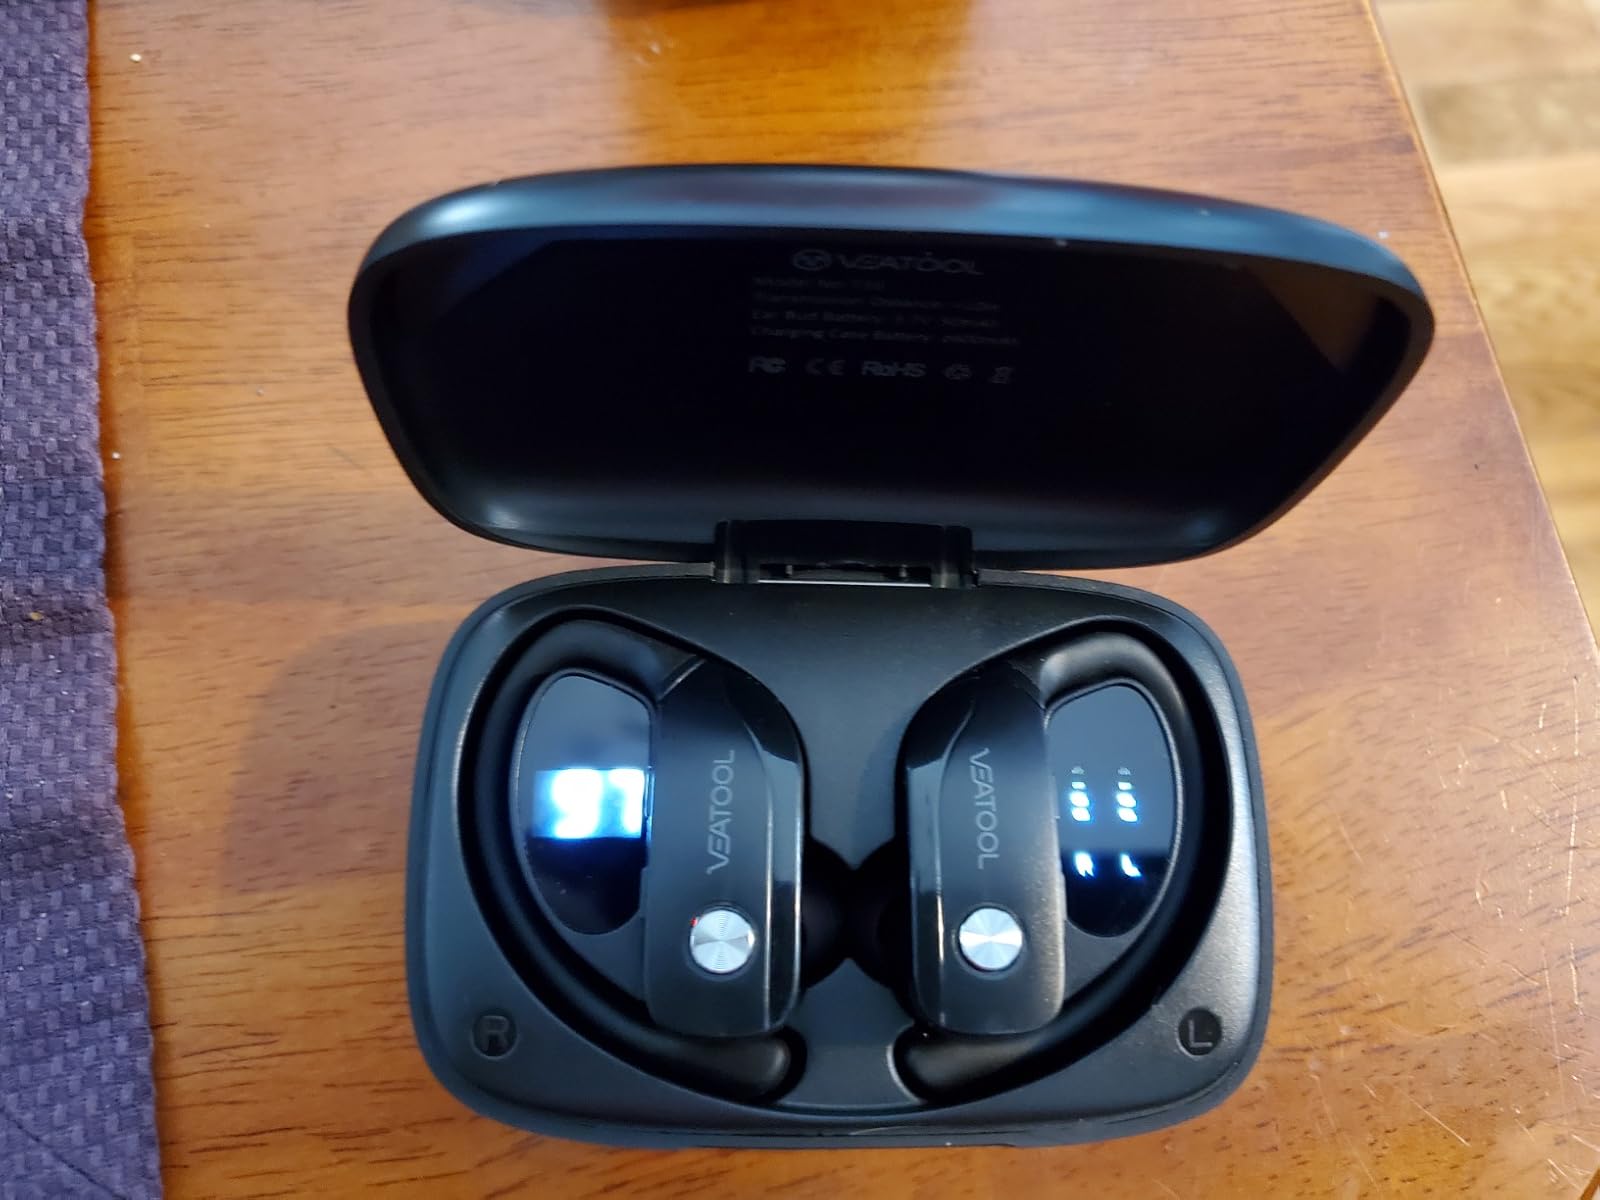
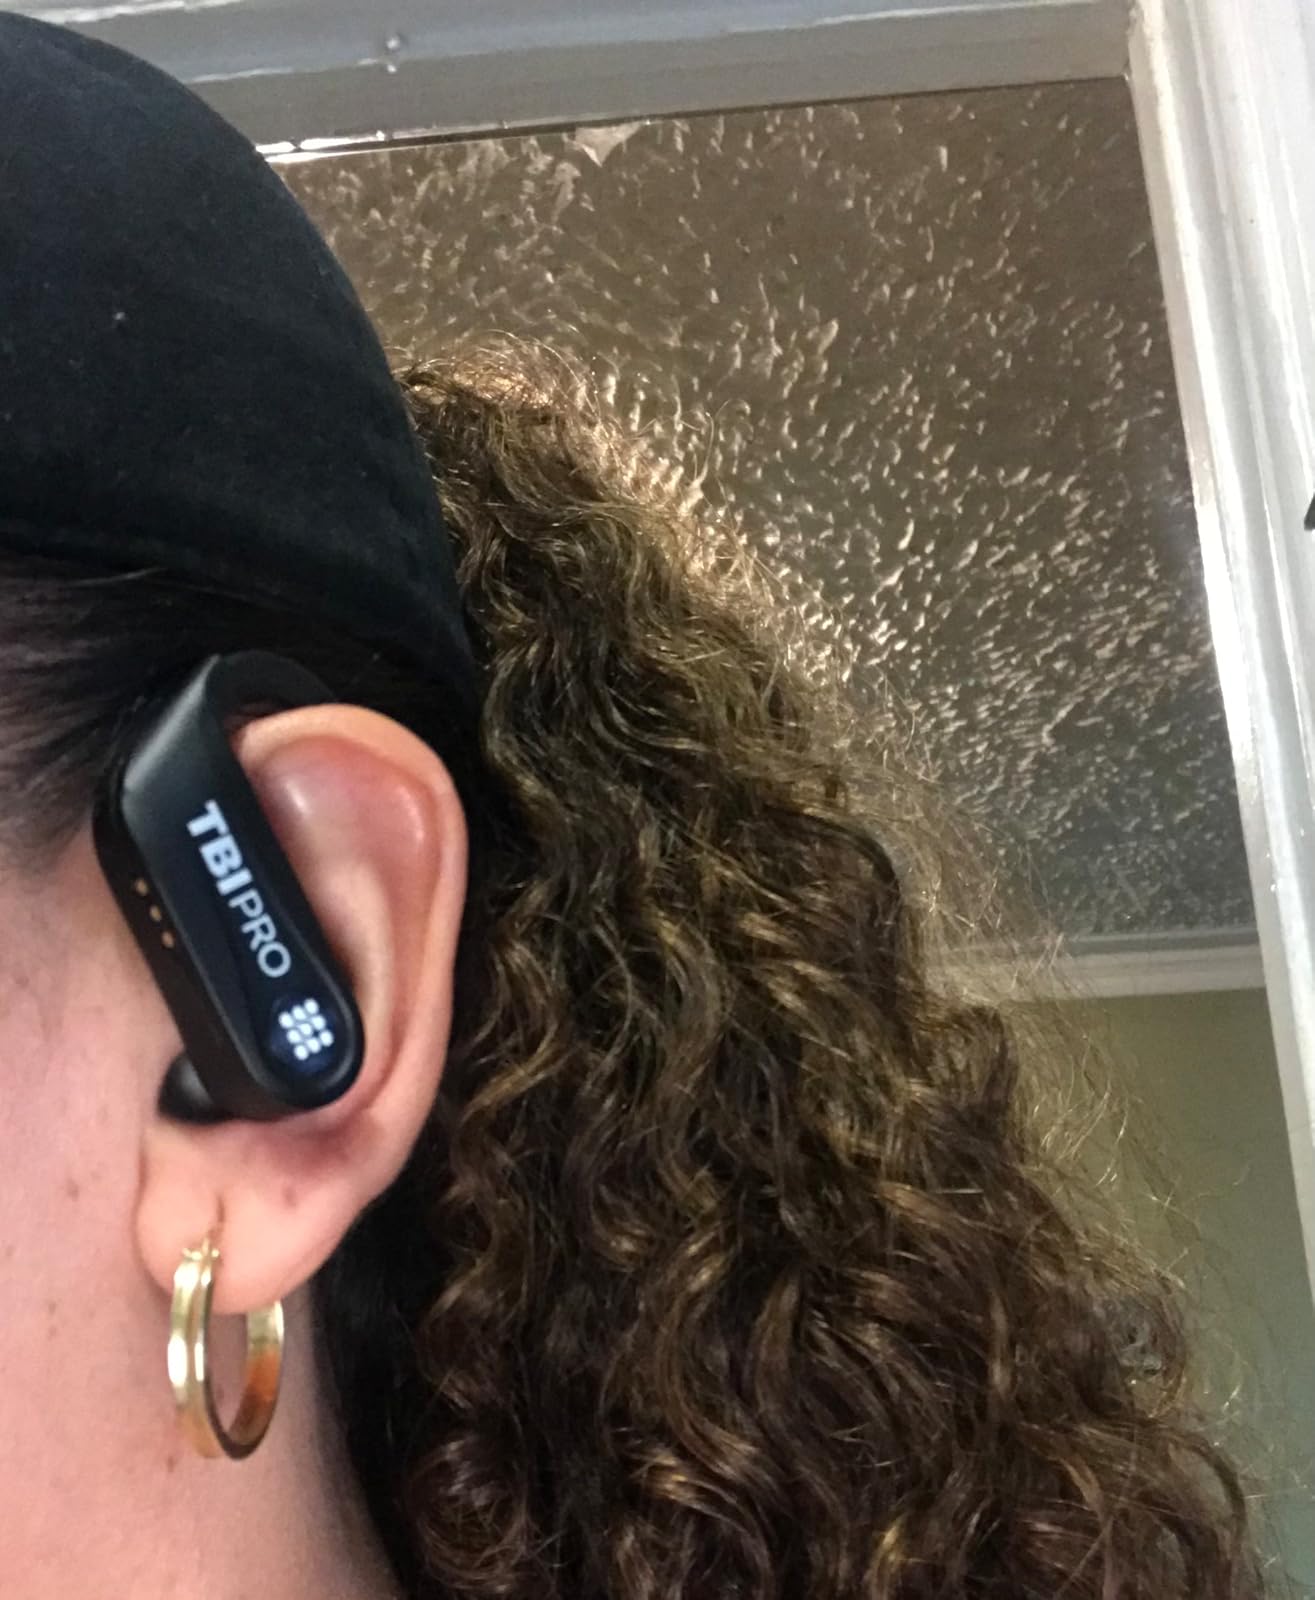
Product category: earbuds
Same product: no